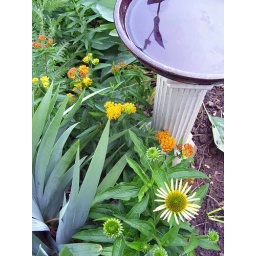
bird bath surrounded by yellow coneflowers, butterfly weed, iris